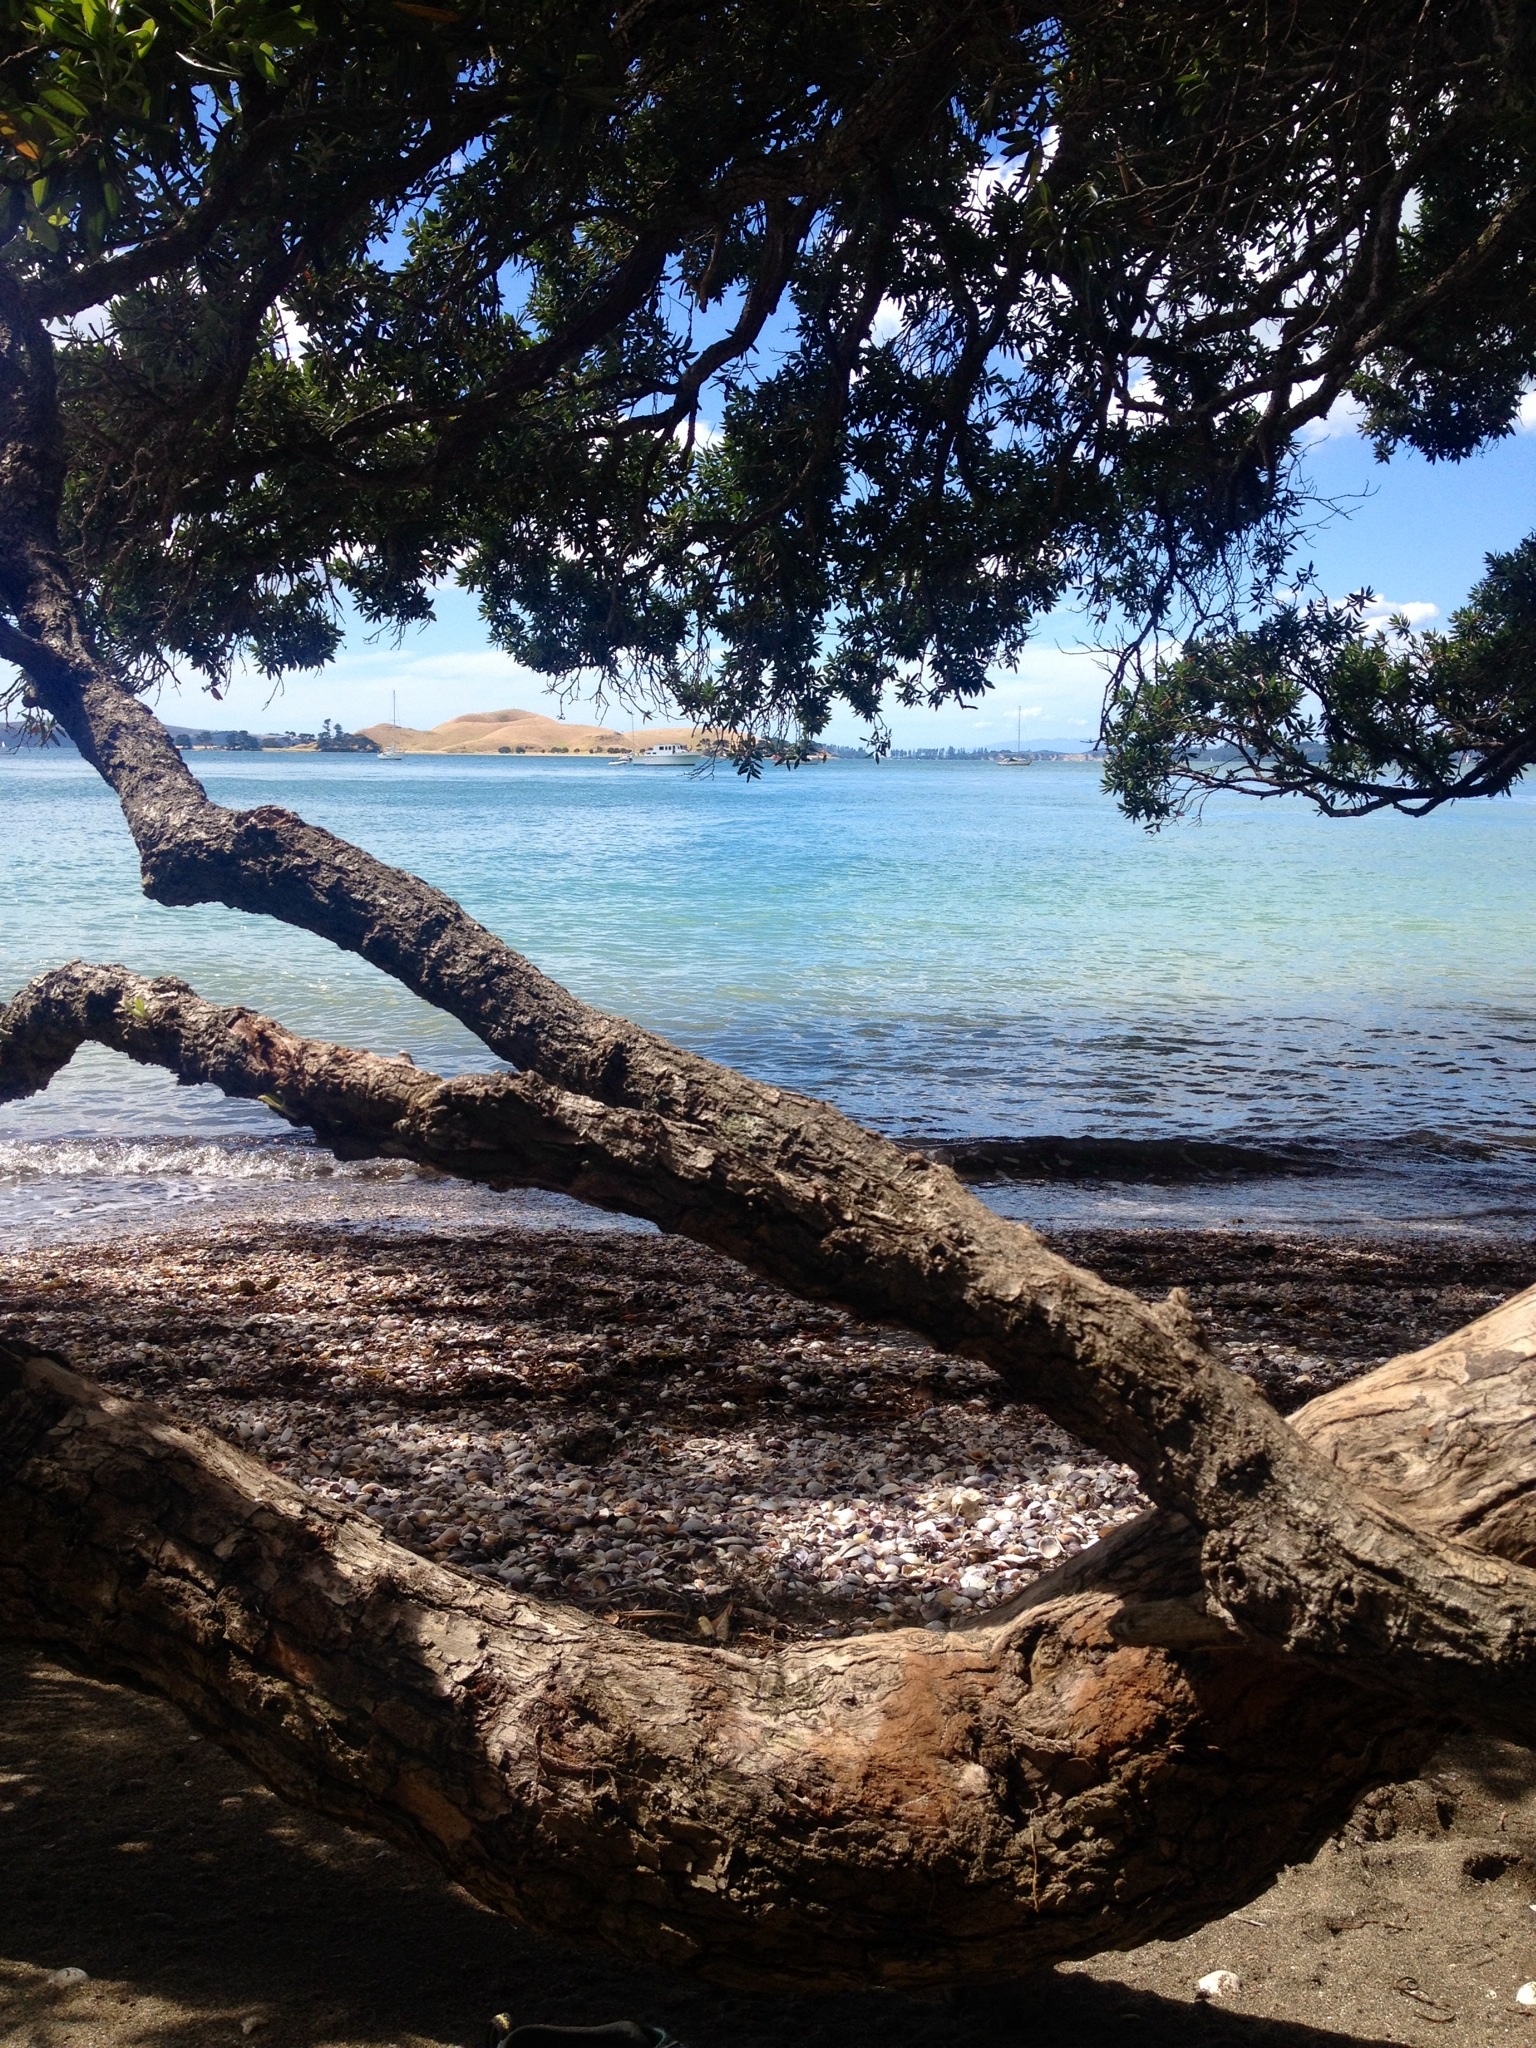
beach, landscape, sea, coast, tree, water, nature, rock, ocean, wilderness, sunlight, shore, lake, river, body of water, woody plant